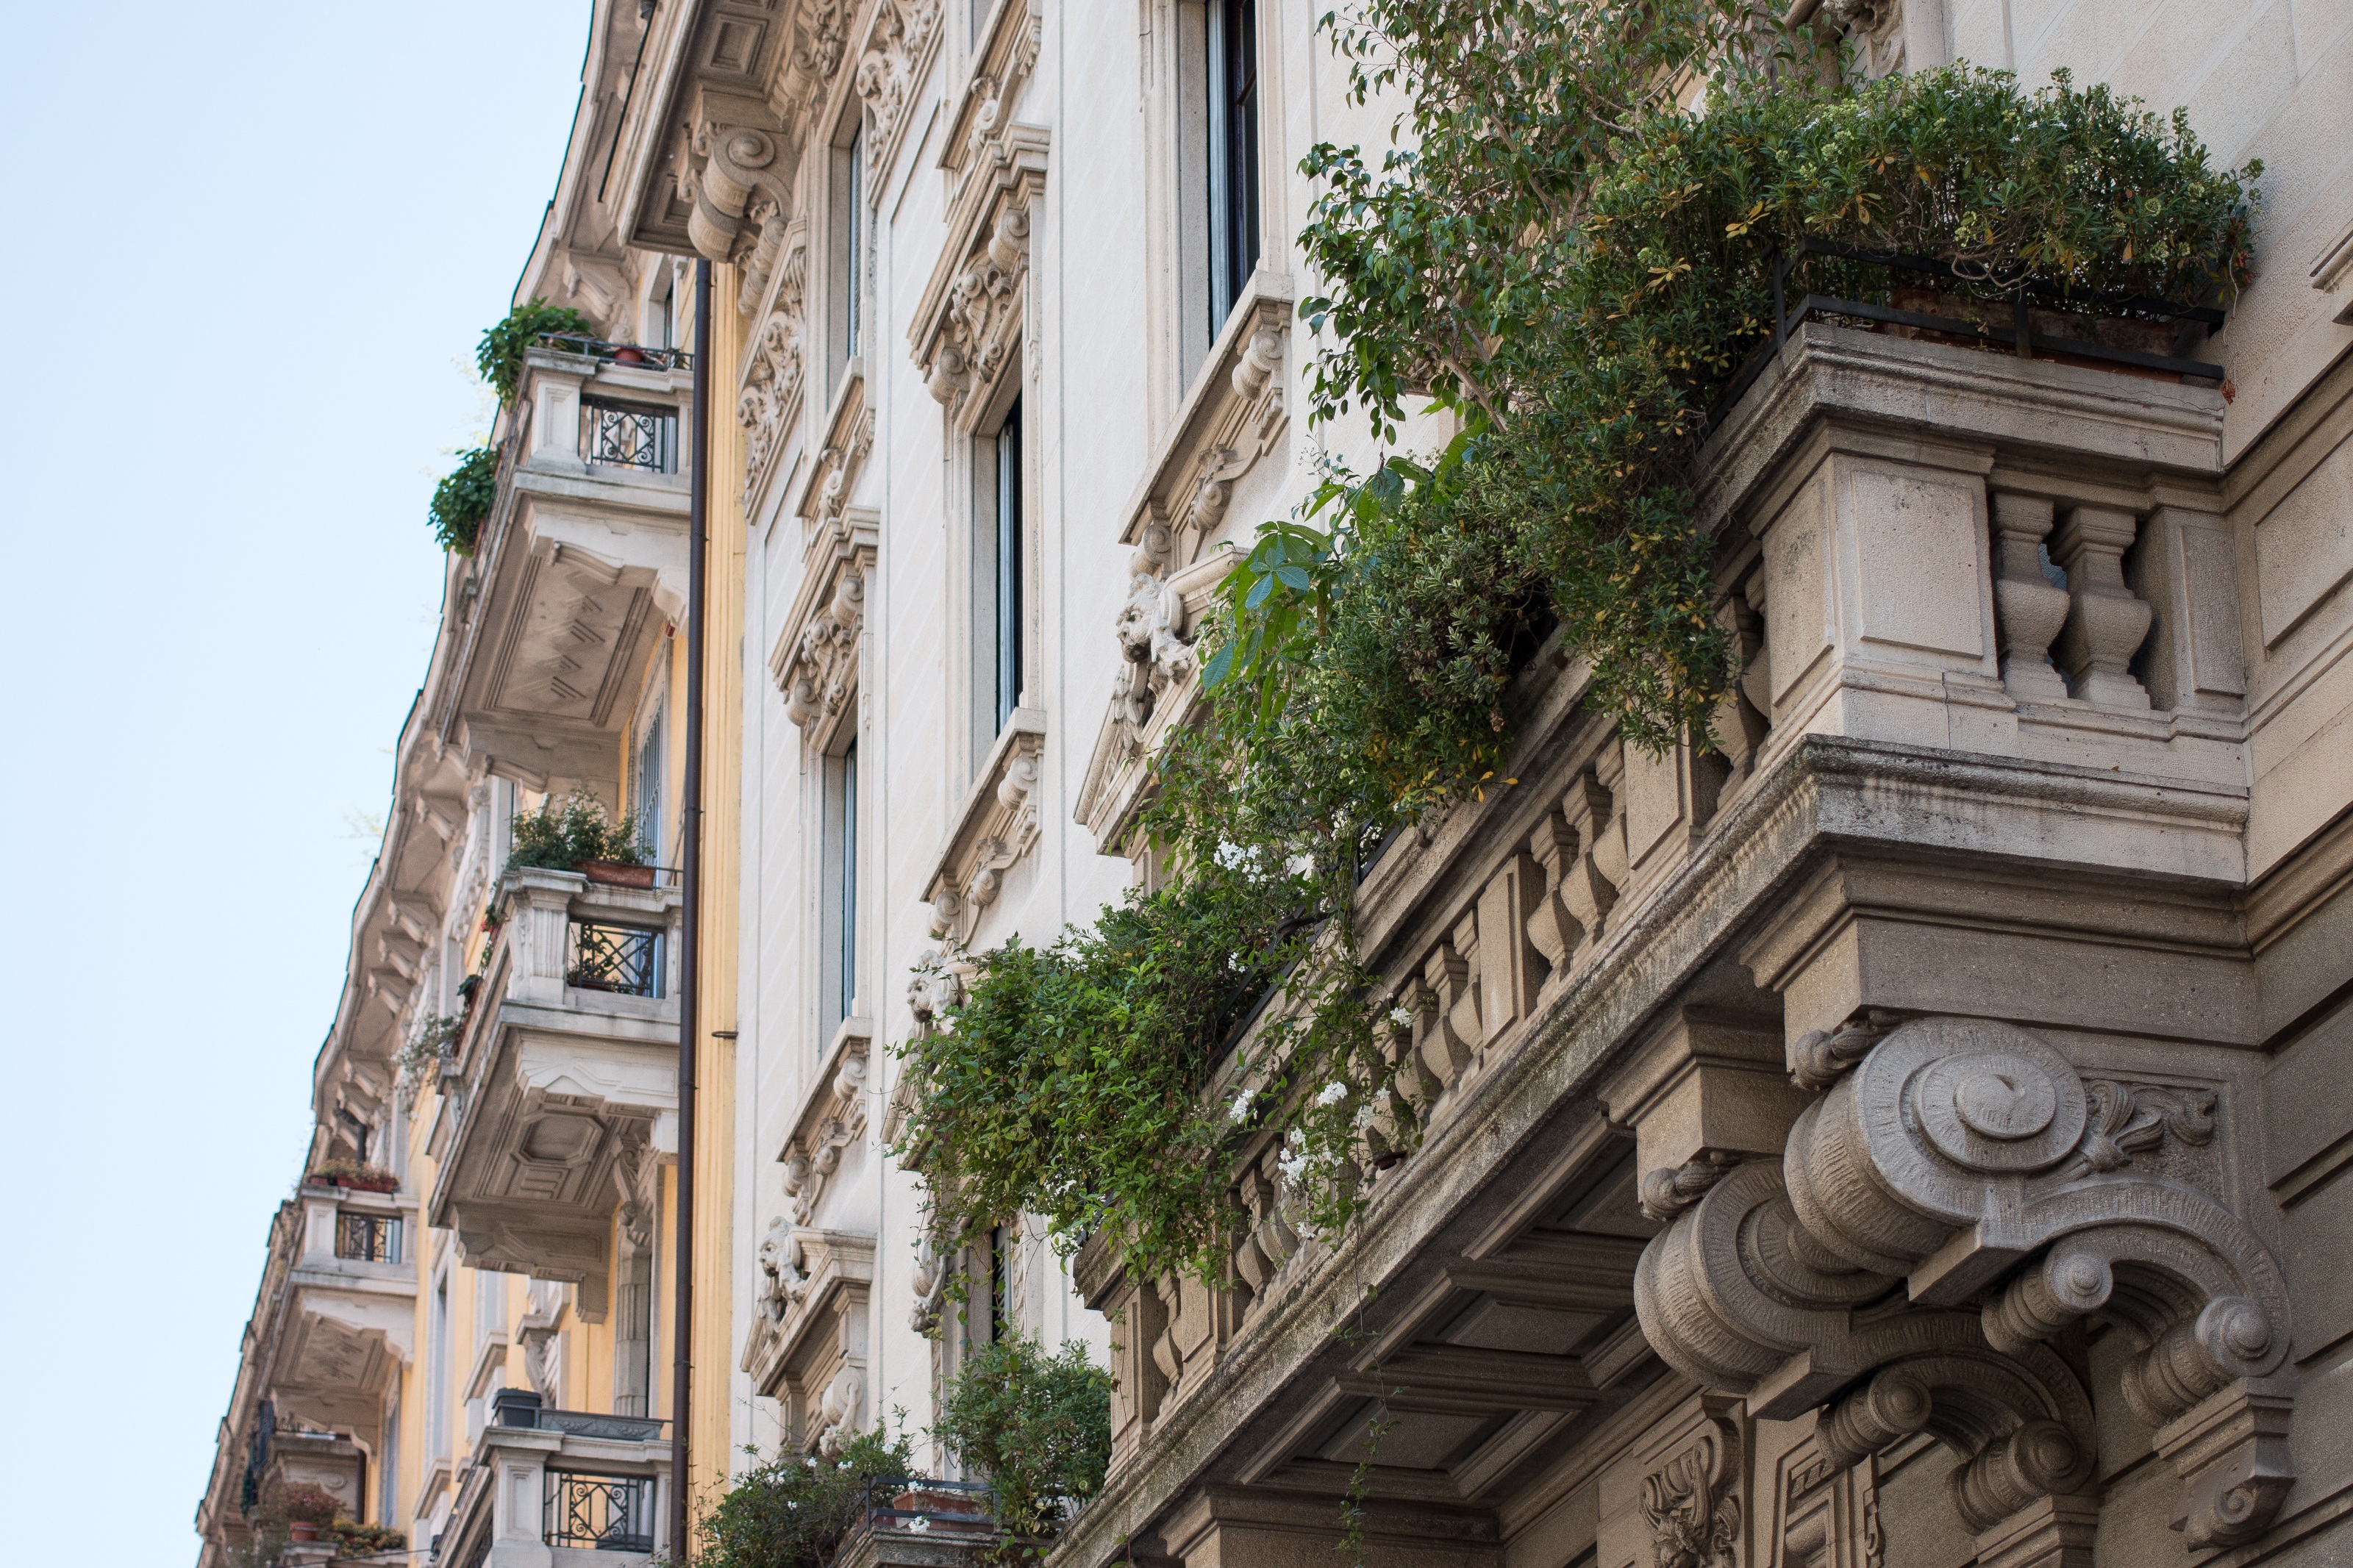
architecture, house, city, downtown, balcony, landmark, facade, estate, milan, neighbourhood, hauswand